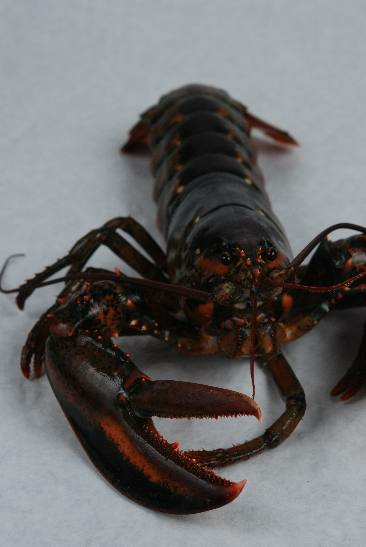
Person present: No